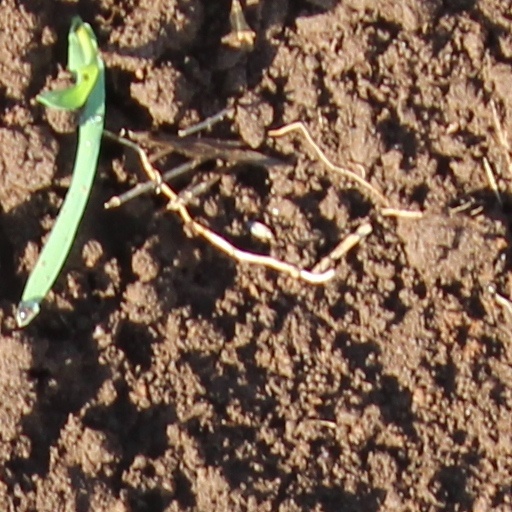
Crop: wheat